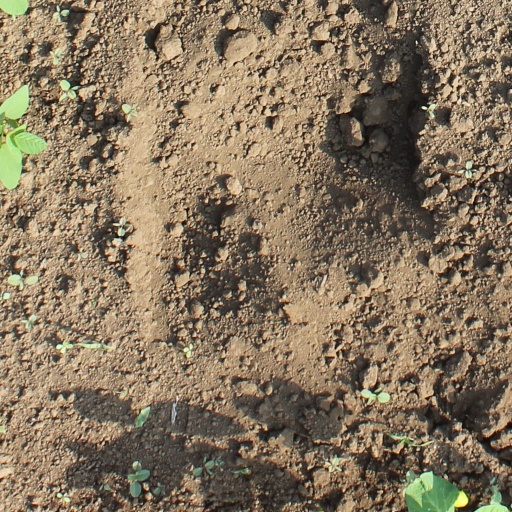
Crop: soybean